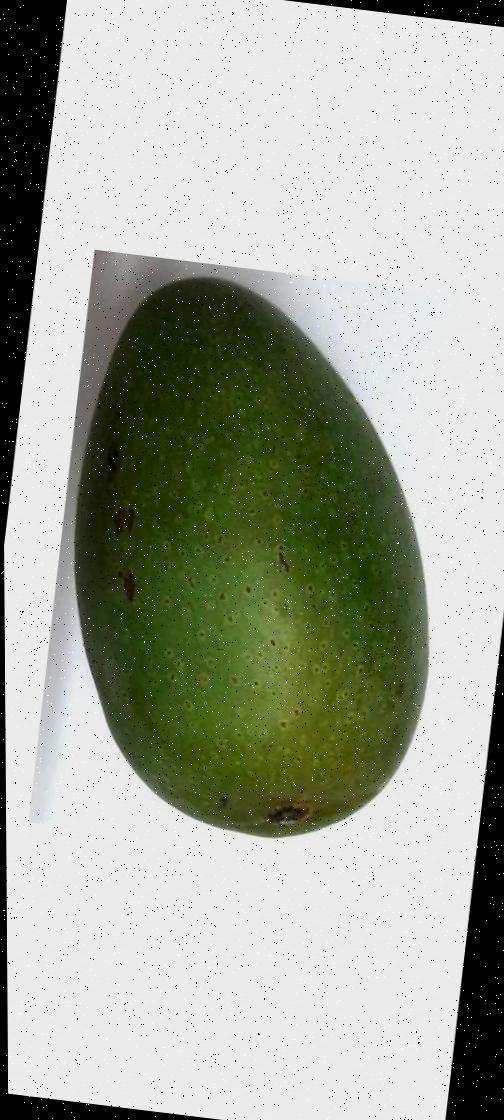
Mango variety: Ashshina Zhinuk